Pilgrim Hill (film)

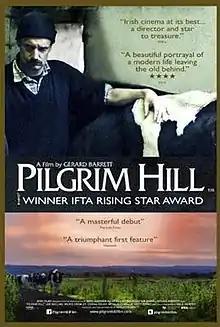
the movie poster

Pilgrim Hill is a 2013 Irish rural drama film. Writer and director Gerard Barrett won the Rising Star Award at the 10th Irish Film & Television Awards.